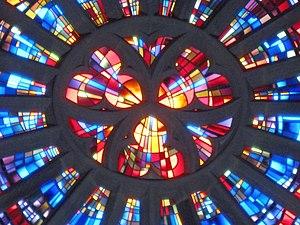
Détail du Rondia à la Collégiale de Huy
La collégiale Notre-Dame et Saint-Domitien est un édifice religieux catholique de style gothique mosan sis en bord de Meuse, à Huy, en Province de Liège. Construite en plusieurs phases de 1311 à 1536 elle est classée au patrimoine exceptionnel de Wallonie.